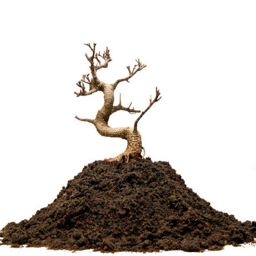
dead tree over a pile of ground against white background